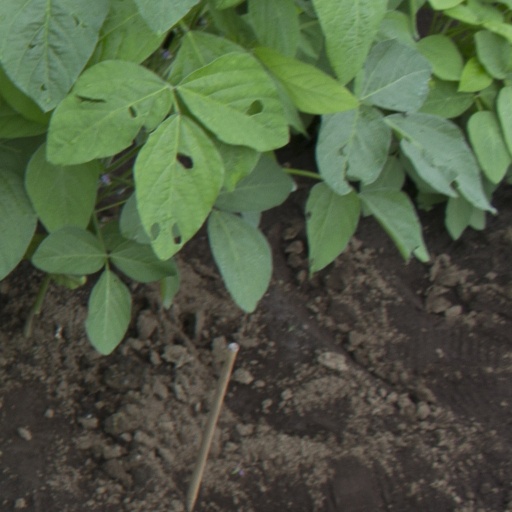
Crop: soybean